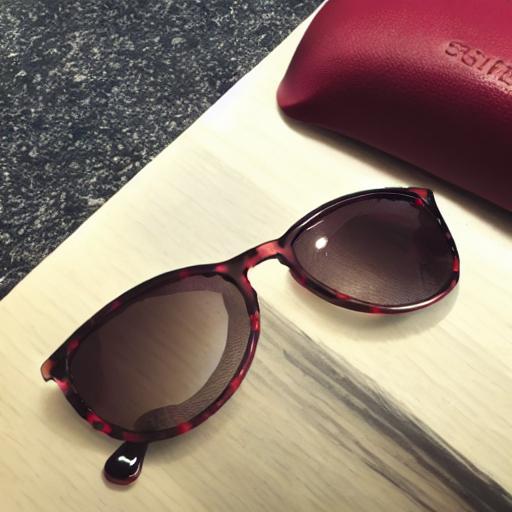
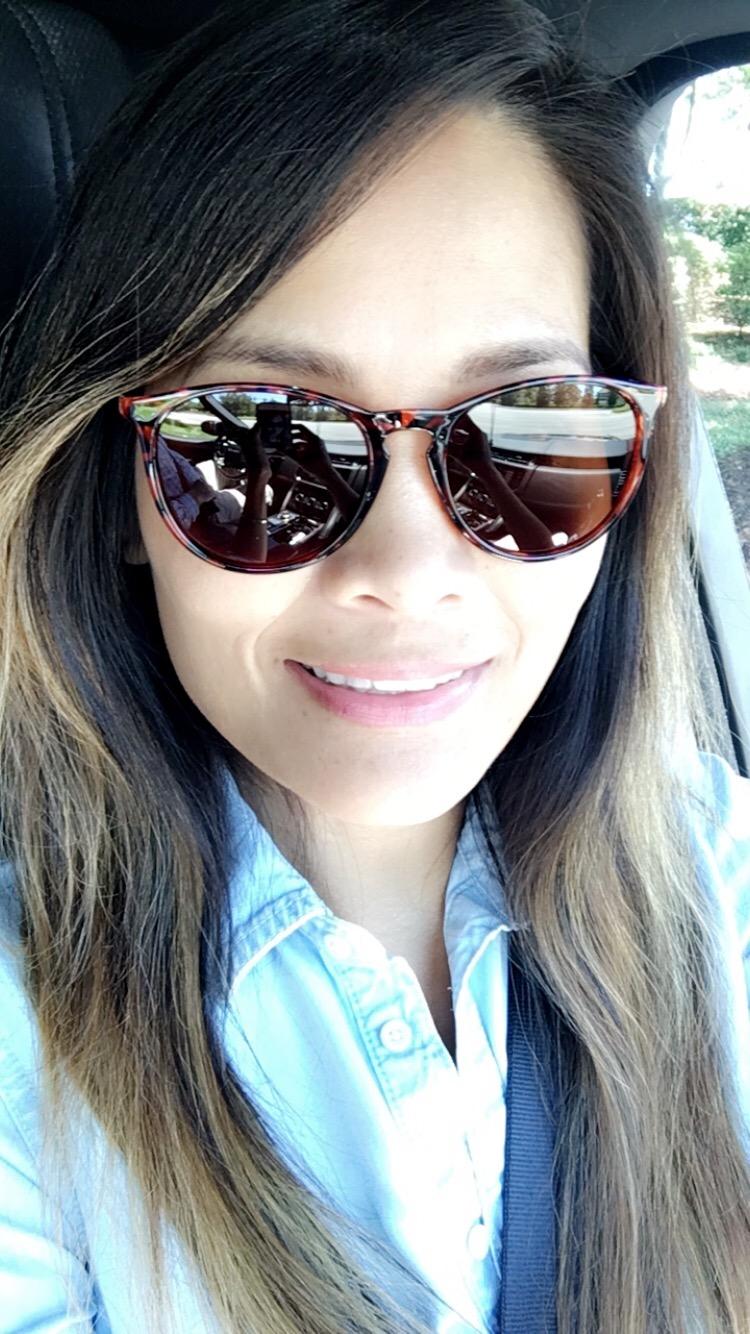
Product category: accessories_sunglasses
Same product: no